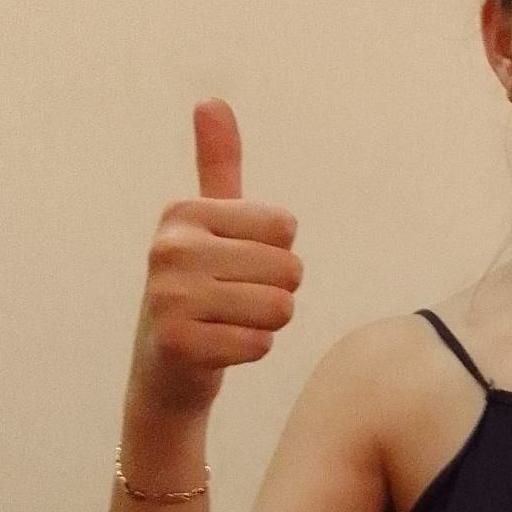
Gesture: like